Christoph Scheiner

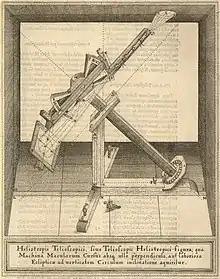
A sunspot-instrument by Scheiner (printed between 1626–1630)

When Scheiner went to Rome in 1624, friends asked him to write about his solar observations. At last he had time for mathematical books, among them Galilei’s "Il saggiatore", which contains Galileo's work on sunspots. This was similar to Scheiner's own work (unsurprisingly, since both were observing at the same time) but led to allegations from both of plagiarism by the other, and to a deep enmity between the two scientists.